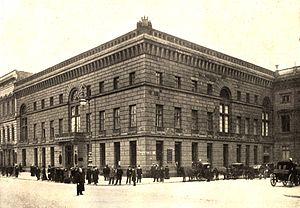
L’Hôtel Adlon Kempinski initialement Hôtel Adlon, est un établissement nec plus ultra situé dans le centre ville de Berlin, 77 avenue Unter den Linden, donnant sur la Porte de Brandebourg, édifiée sur la Pariser Platz, à proximité du Holocaust-Mahnmal ou Mémorial aux Juifs assassinés d'Europe. Il fait partie du Leading Hotels of the World.